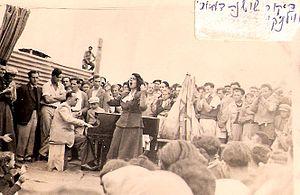
De 1946 à 1949, les camps d'internement à Chypre ont été des camps gérés par le gouvernement britannique qui dirigeait la Colonie britannique de Chypre. Les Britanniques y internaient des Juifs immigrés en Palestine mandataire.